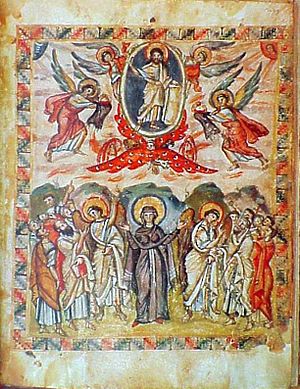
Maleriets historie / Maleriet i Vesten / Middelalderen
Maleriets historie går tilbage til værker af forhistoriske mennesker og spænder næsten uden afbrydelse over alle kulturer fra antikken. Over kontinenter og årtusinder er maleriets historie en vedvarende strøm af kreativitet, der fortsætter ind i det 21.århundrede. Indtil begyndelsen af 1900-tallet var det overvejende repræsentative, religiøse og klassiske motiver, senere med mere vægt på abstrakte og konceptuelle ideer.